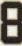
Number: 8